HMS Dartmouth (1911)

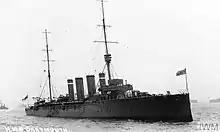
Cruiser HMS "Dartmouth"

On commissioning, "Dartmouth" joined the Atlantic Fleet, being attached to the Third Battle Squadron from 1912 to 1913. After a 1913 cruise to the Mediterranean Sea, she was briefly attached to the Second Light Cruiser Squadron at Devonport to participate in the 1913 Naval Manoeuvres before leaving to join the East Indies Squadron of the Eastern Fleet.